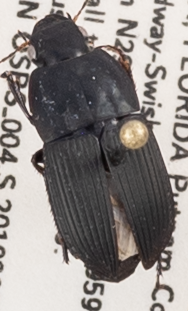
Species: Anisodactylus haplomus
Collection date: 2019-08-01
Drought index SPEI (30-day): -0.198
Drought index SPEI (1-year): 1.058
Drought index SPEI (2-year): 2.09